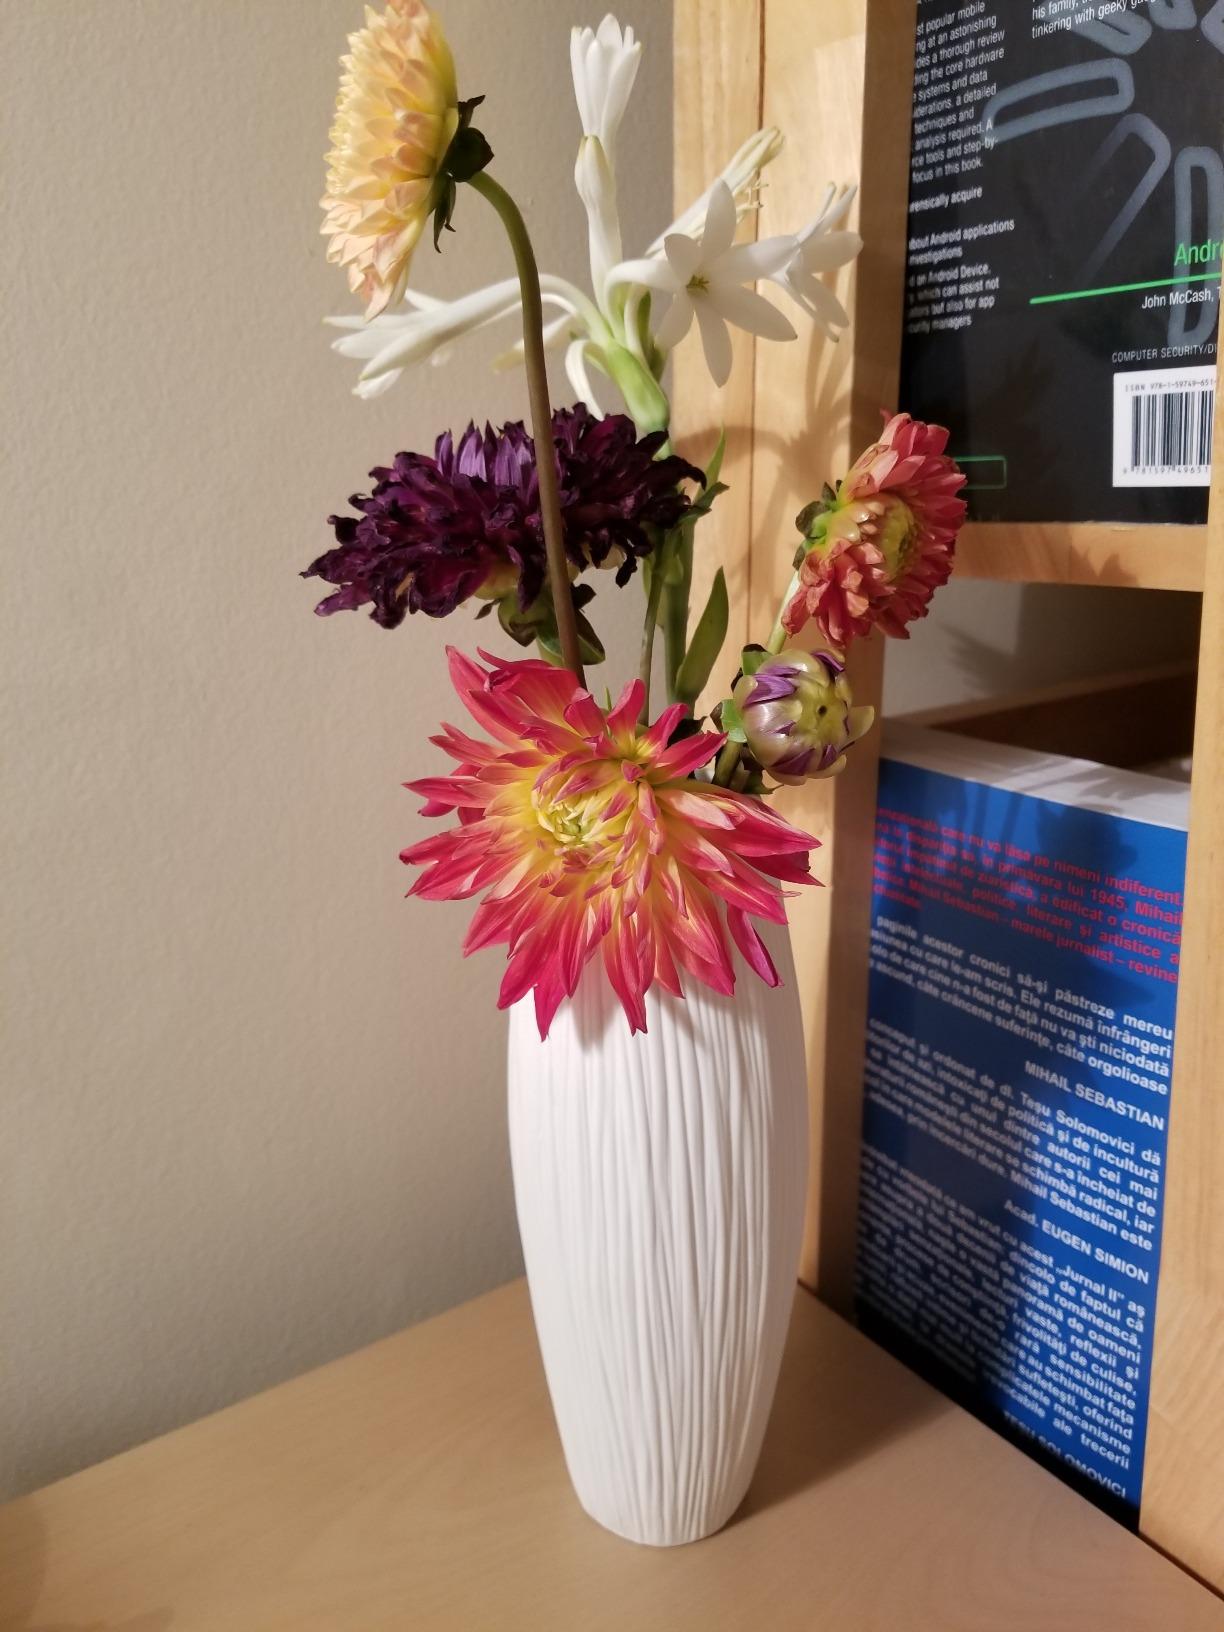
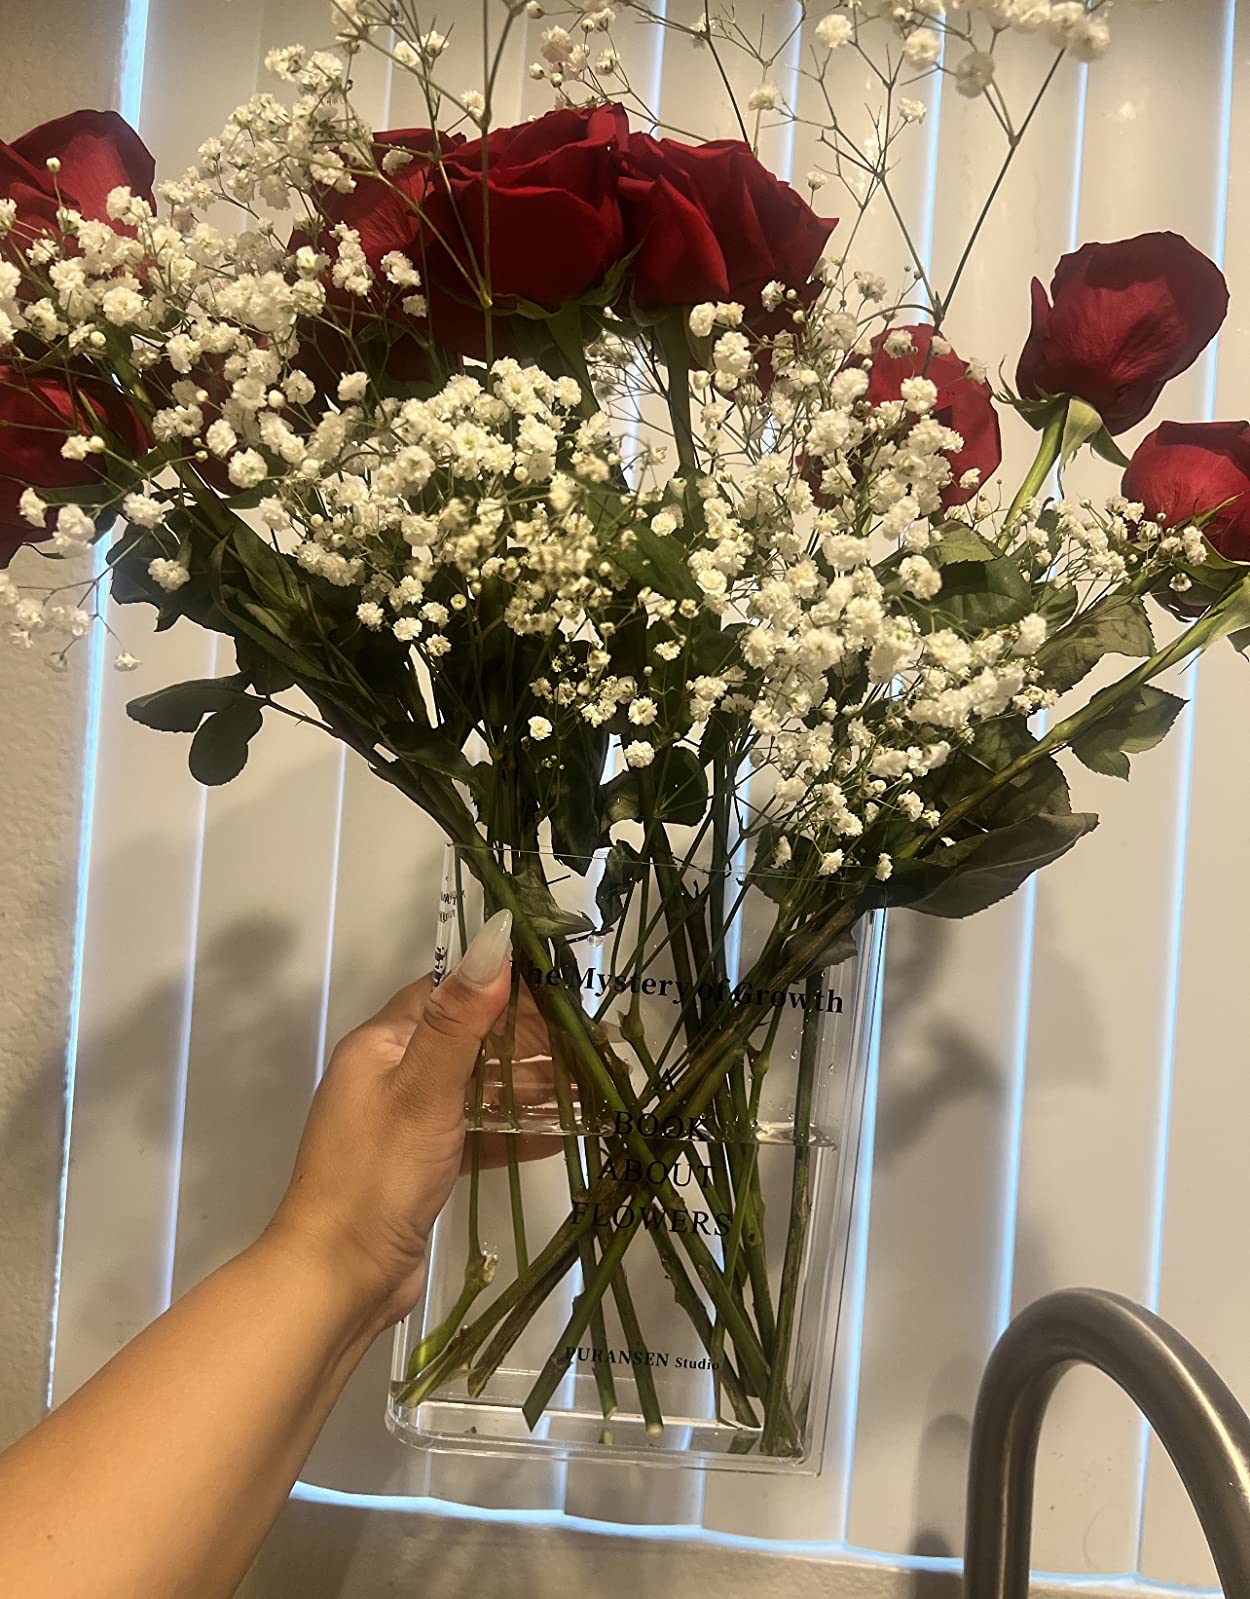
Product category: vase
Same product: no